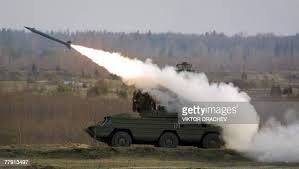
Label: Air Defense